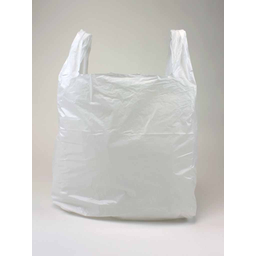
Label: plasticbags